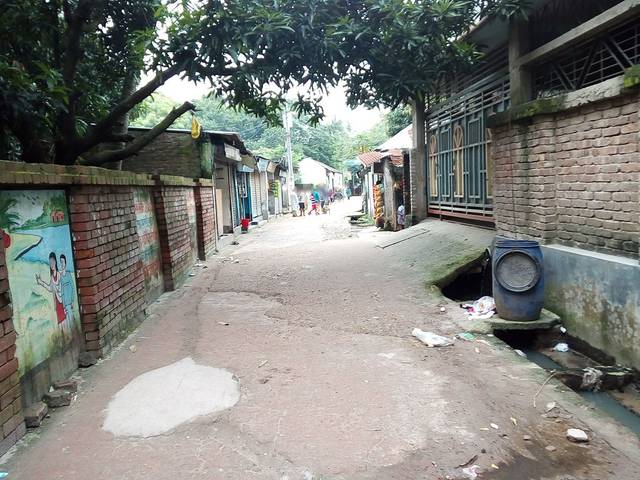
Region: Bangladesh
Coordinates: 23.843, 90.25